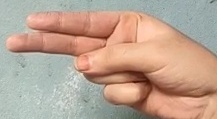
ASL sign: H